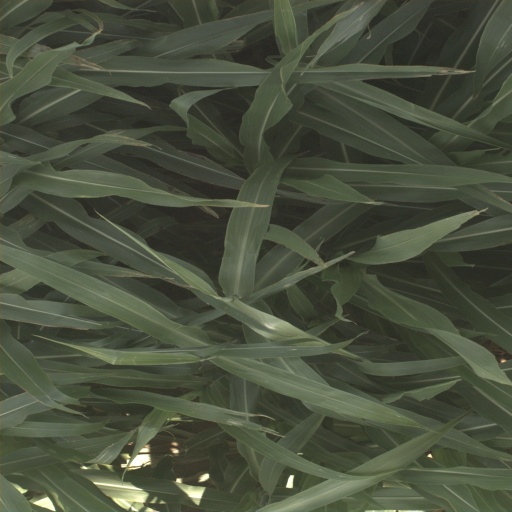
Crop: sorghum